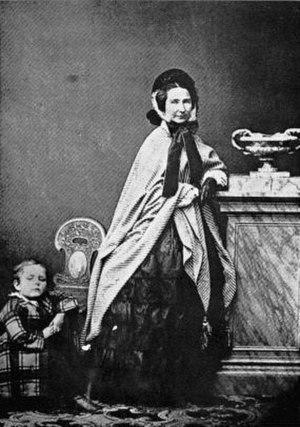
Marie Goegg-Pouchoulin (1826-1899)
Marie Goegg-Pouchoulin est une militante féministe et abolitionniste, reconnue pour son engagement en faveur du pacifisme et du droit de vote des femmes en Suisse. Elle est née à Genève le 24 mai 1826 et morte dans la même ville le 24 mars 1899. Son combat pour les droits des femmes l'a conduite notamment à lancer une pétition pour l'accès des femmes à l'éducation universitaire et à fonder l'Association internationale des femmes. Elle est également à l'origine du Journal des femmes, premier journal féministe suisse.